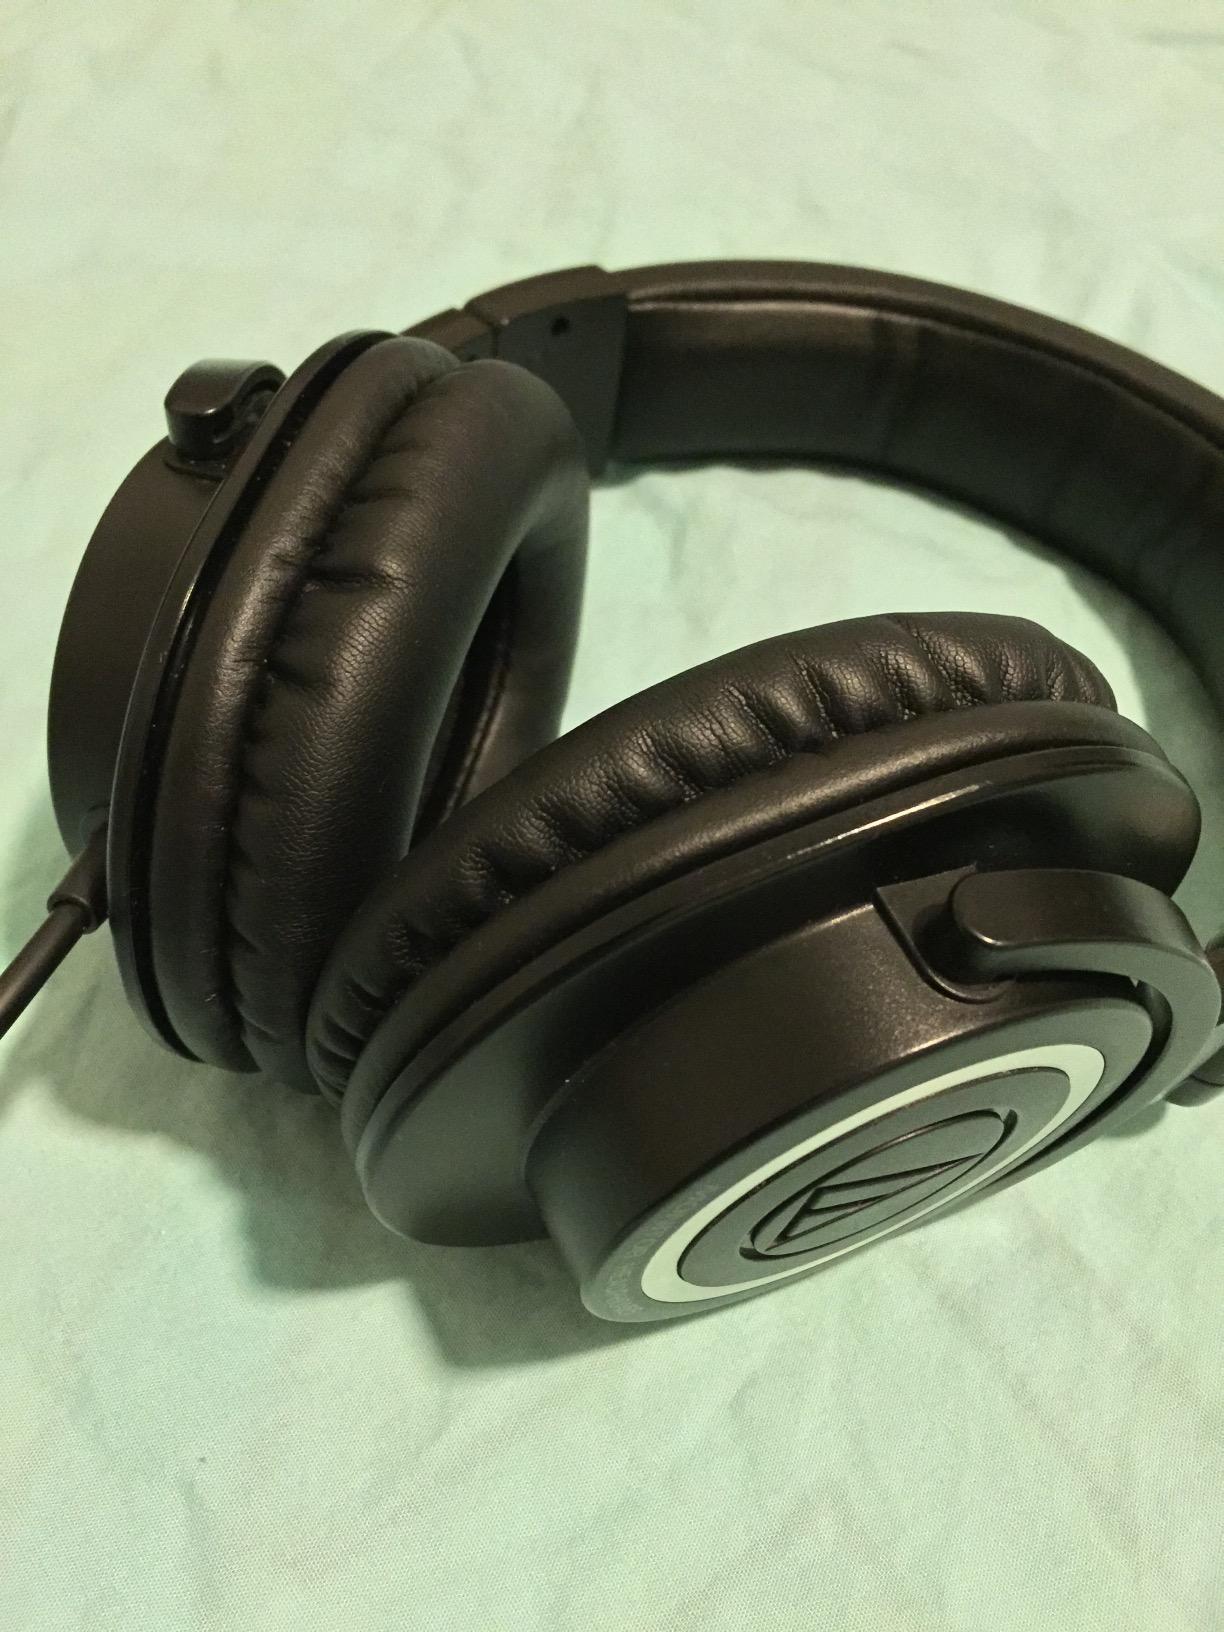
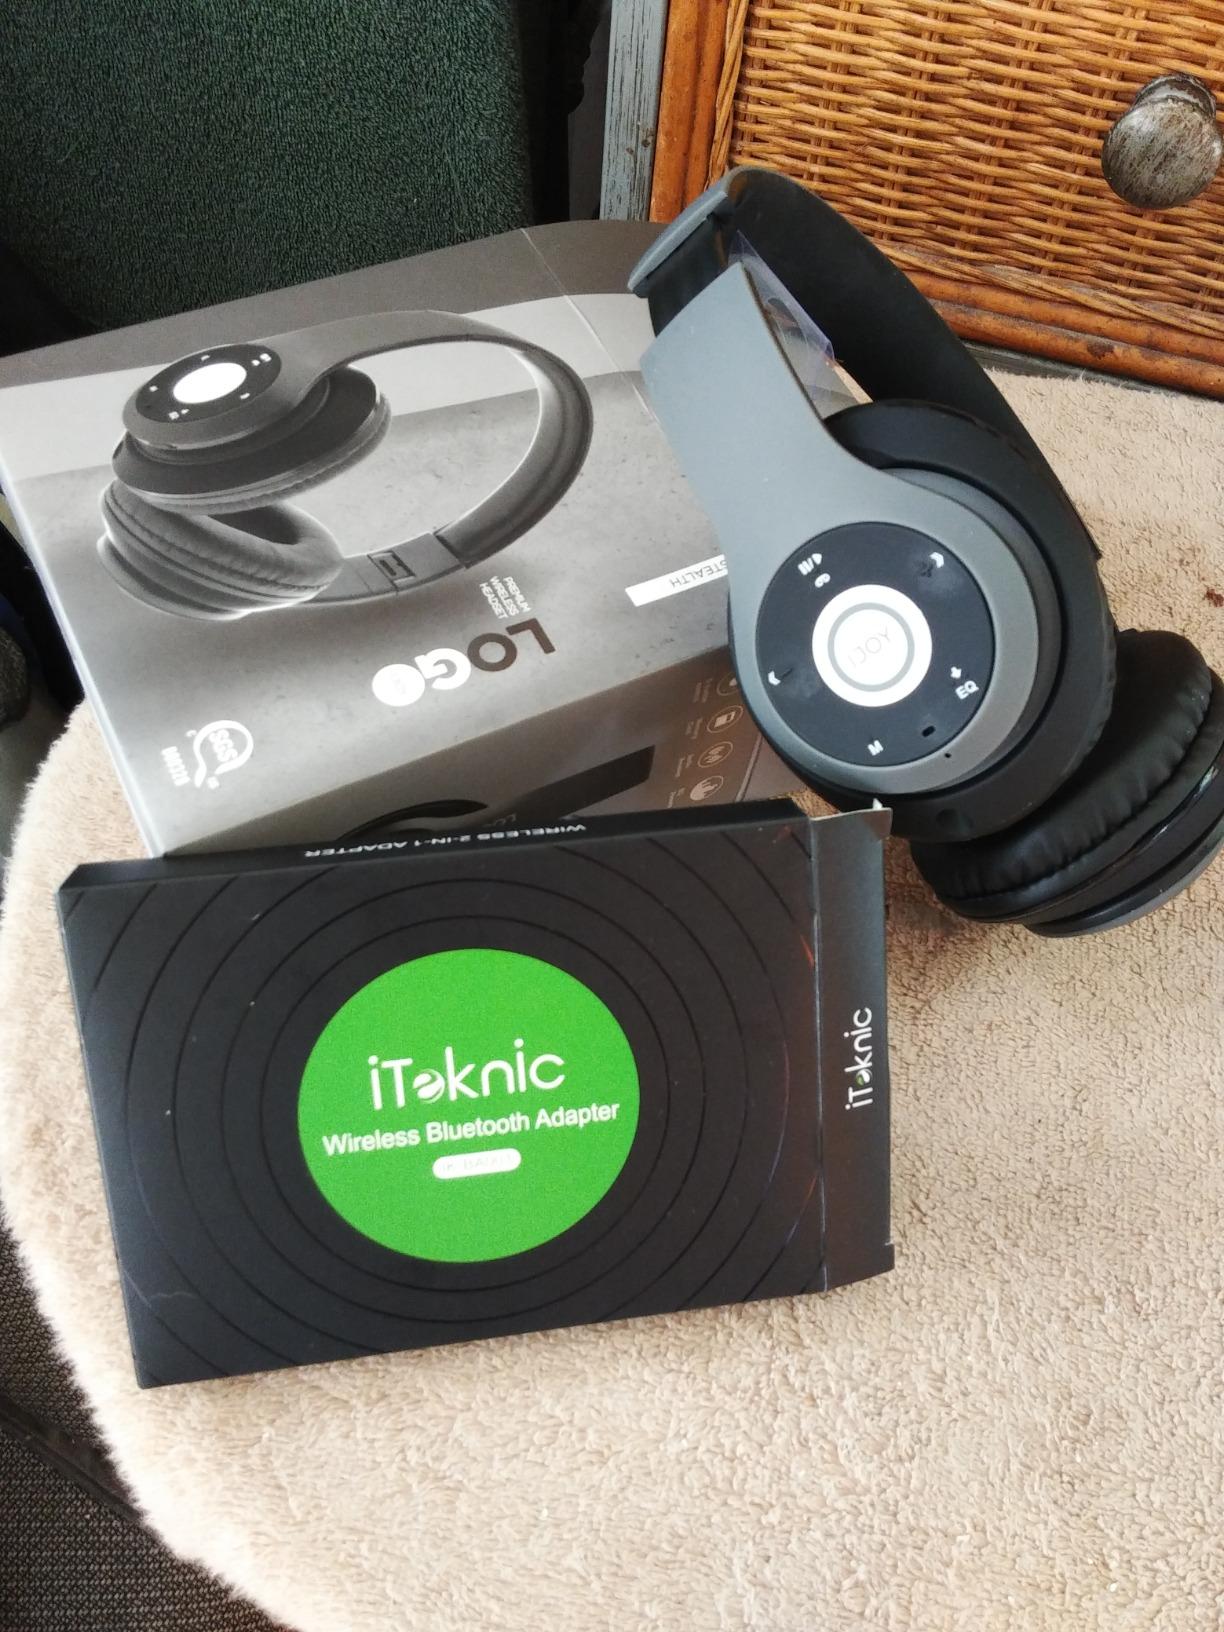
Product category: headphones
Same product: no